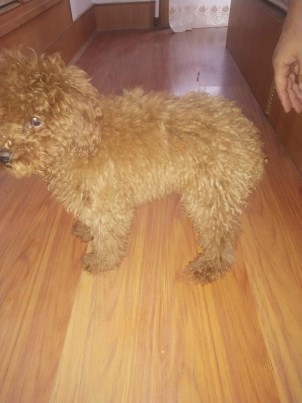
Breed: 7449-n000128-teddy